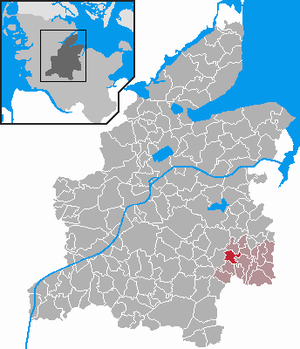
Hoffeld (Holstein)
Kort
Hoffeld er en by og kommune i det nordlige Tyskland, beliggende i Amt Bordesholm i den sydøstlige del af Kreis Rendsborg-Egernførde. Kreis Rendsborg-Egernførde ligger i den centrale del af delstaten Slesvig-Holsten.